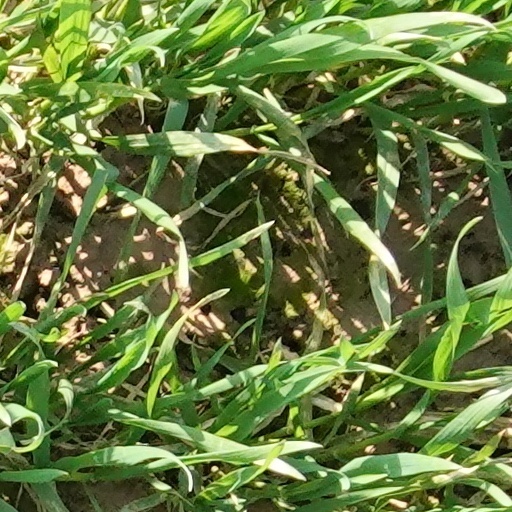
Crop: wheat